Octave effect

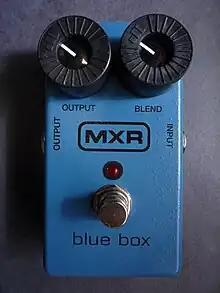
MXR Bluebox (reissue model), an octafuzz producing octave down tones.

The Boss OC-2 unit generates tones at one and two octaves down from the input signal. This effect also uses flip-flops to generate square waves at 1/2 and 1/4 of the input signal frequency, but rather than simply mixing in these signals, it uses them to invert the polarity of the input signal on every other cycle (every two out of four cycles for the second octave). This effectively amplitude modulates the input signal with a carrier at half the input signal, creating new frequency components at 1/2 and 3/2 the input signal. The 3/2 component is low-pass filtered out. This more complex approach lessens the synthetic sound of the octave tones by making them more closely associated with the original signal, and also makes the effect volume-sensitive.